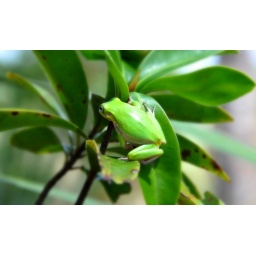
spotted in an everglades field trip.